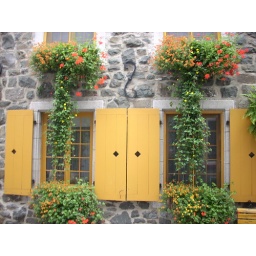
Windows and flower window boxes in historic Quebec